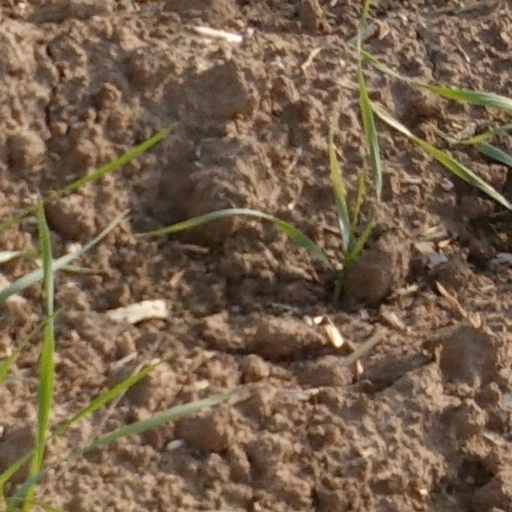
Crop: wheat